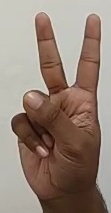
ASL sign: 2